Final Fantasy X-2

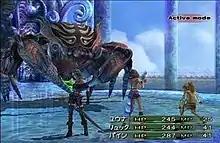
A battle with an early boss, with the characters in their default dresspheres

The combat in "Final Fantasy X-2" uses an enhanced version of the Active Time Battle (ATB) system, in which characters and enemies take actions according to their speed. This implementation of ATB allows characters to interrupt enemies while they are preparing to take an action. With precise timing, it is possible to chain attacks together for greater damage. Characters may change their character class mid-battle using dresspheres and the Garment Grid. These dresspheres, based on "Final Fantasy" character classes, allow access to different abilities to alter the course of battle. The Garment Grid is a placard featuring a geometric shape connected by nodes. Characters have access to dresspheres placed in the nodes. Depending on the properties of the Garment Grid, changing dresspheres in battle will grant bonuses such as increased strength or added elemental effects. Characters can learn new skills for each dressphere with the use of Ability Points (AP). AP is earned by defeating enemies and by the use of items and abilities for that sphere.